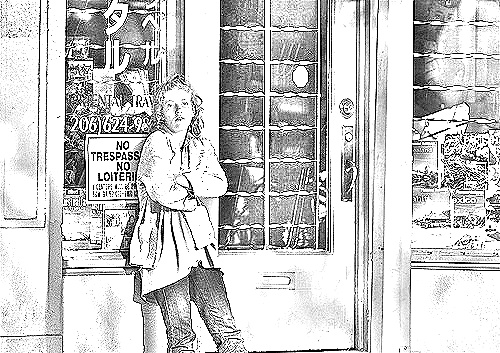
Portrait style: Sketch Portrait